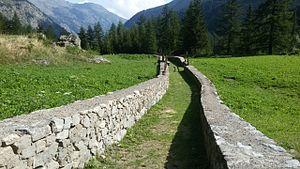
Valgrisenche
Le Valgrisenche est une vallée latérale de la vallée de la Doire baltée, située au sud du hameau Léverogne d'Arvier, en Vallée d'Aoste. Il s'étend sur le parc national du Grand-Paradis.